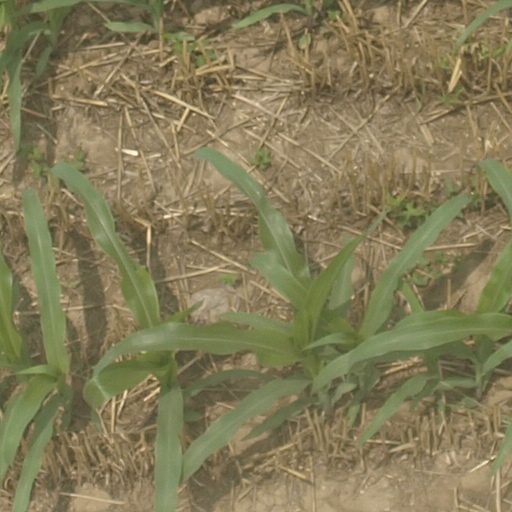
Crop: maize; corn